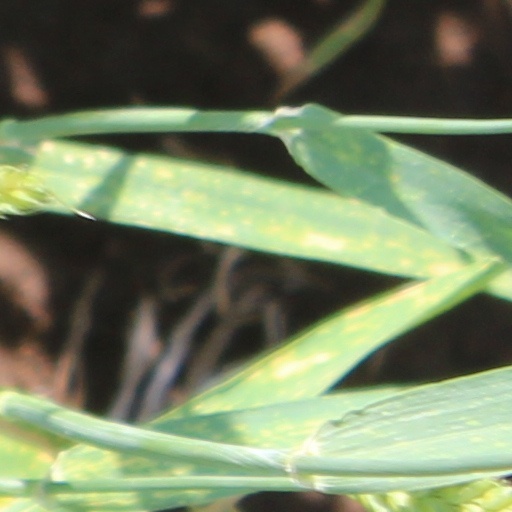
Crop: wheat